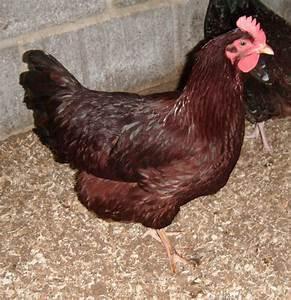
chicken